Hurricane Iris (1995)

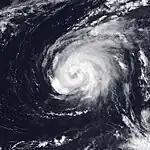
Iris near peak intensity, well to the northeast of the Lesser Antilles, on August 31

Hurricane Iris was the first of three tropical cyclones to affect the Lesser Antilles in a three-week period, preceding the more destructive hurricanes Luis and Marilyn. The ninth named storm and fifth hurricane of the 1995 Atlantic hurricane season, Iris developed from a tropical wave to the east of the Lesser Antilles on August 22 and attained hurricane status within 30 hours. The hurricane weakened to a tropical storm before crossing the islands of the eastern Caribbean from August 26 through August 28. During that time, Iris became one of four active tropical storms in the Atlantic basin. Earlier it had interacted with Hurricane Humberto, and beginning on August 30, Iris interacted with Tropical Storm Karen. Iris re-intensified into a hurricane and attained peak sustained winds of while moving slowly across the central Atlantic. The hurricane accelerated to the north and absorbed a dissipating Karen on September 3. Iris weakened to a tropical storm and became extratropical on September 4, though its remnants re-attained hurricane-force winds, before affecting western Europe on September 7. The storm dissipated soon afterward.